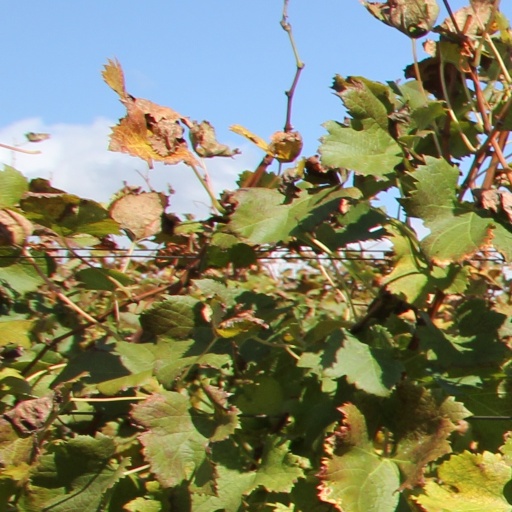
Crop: grape